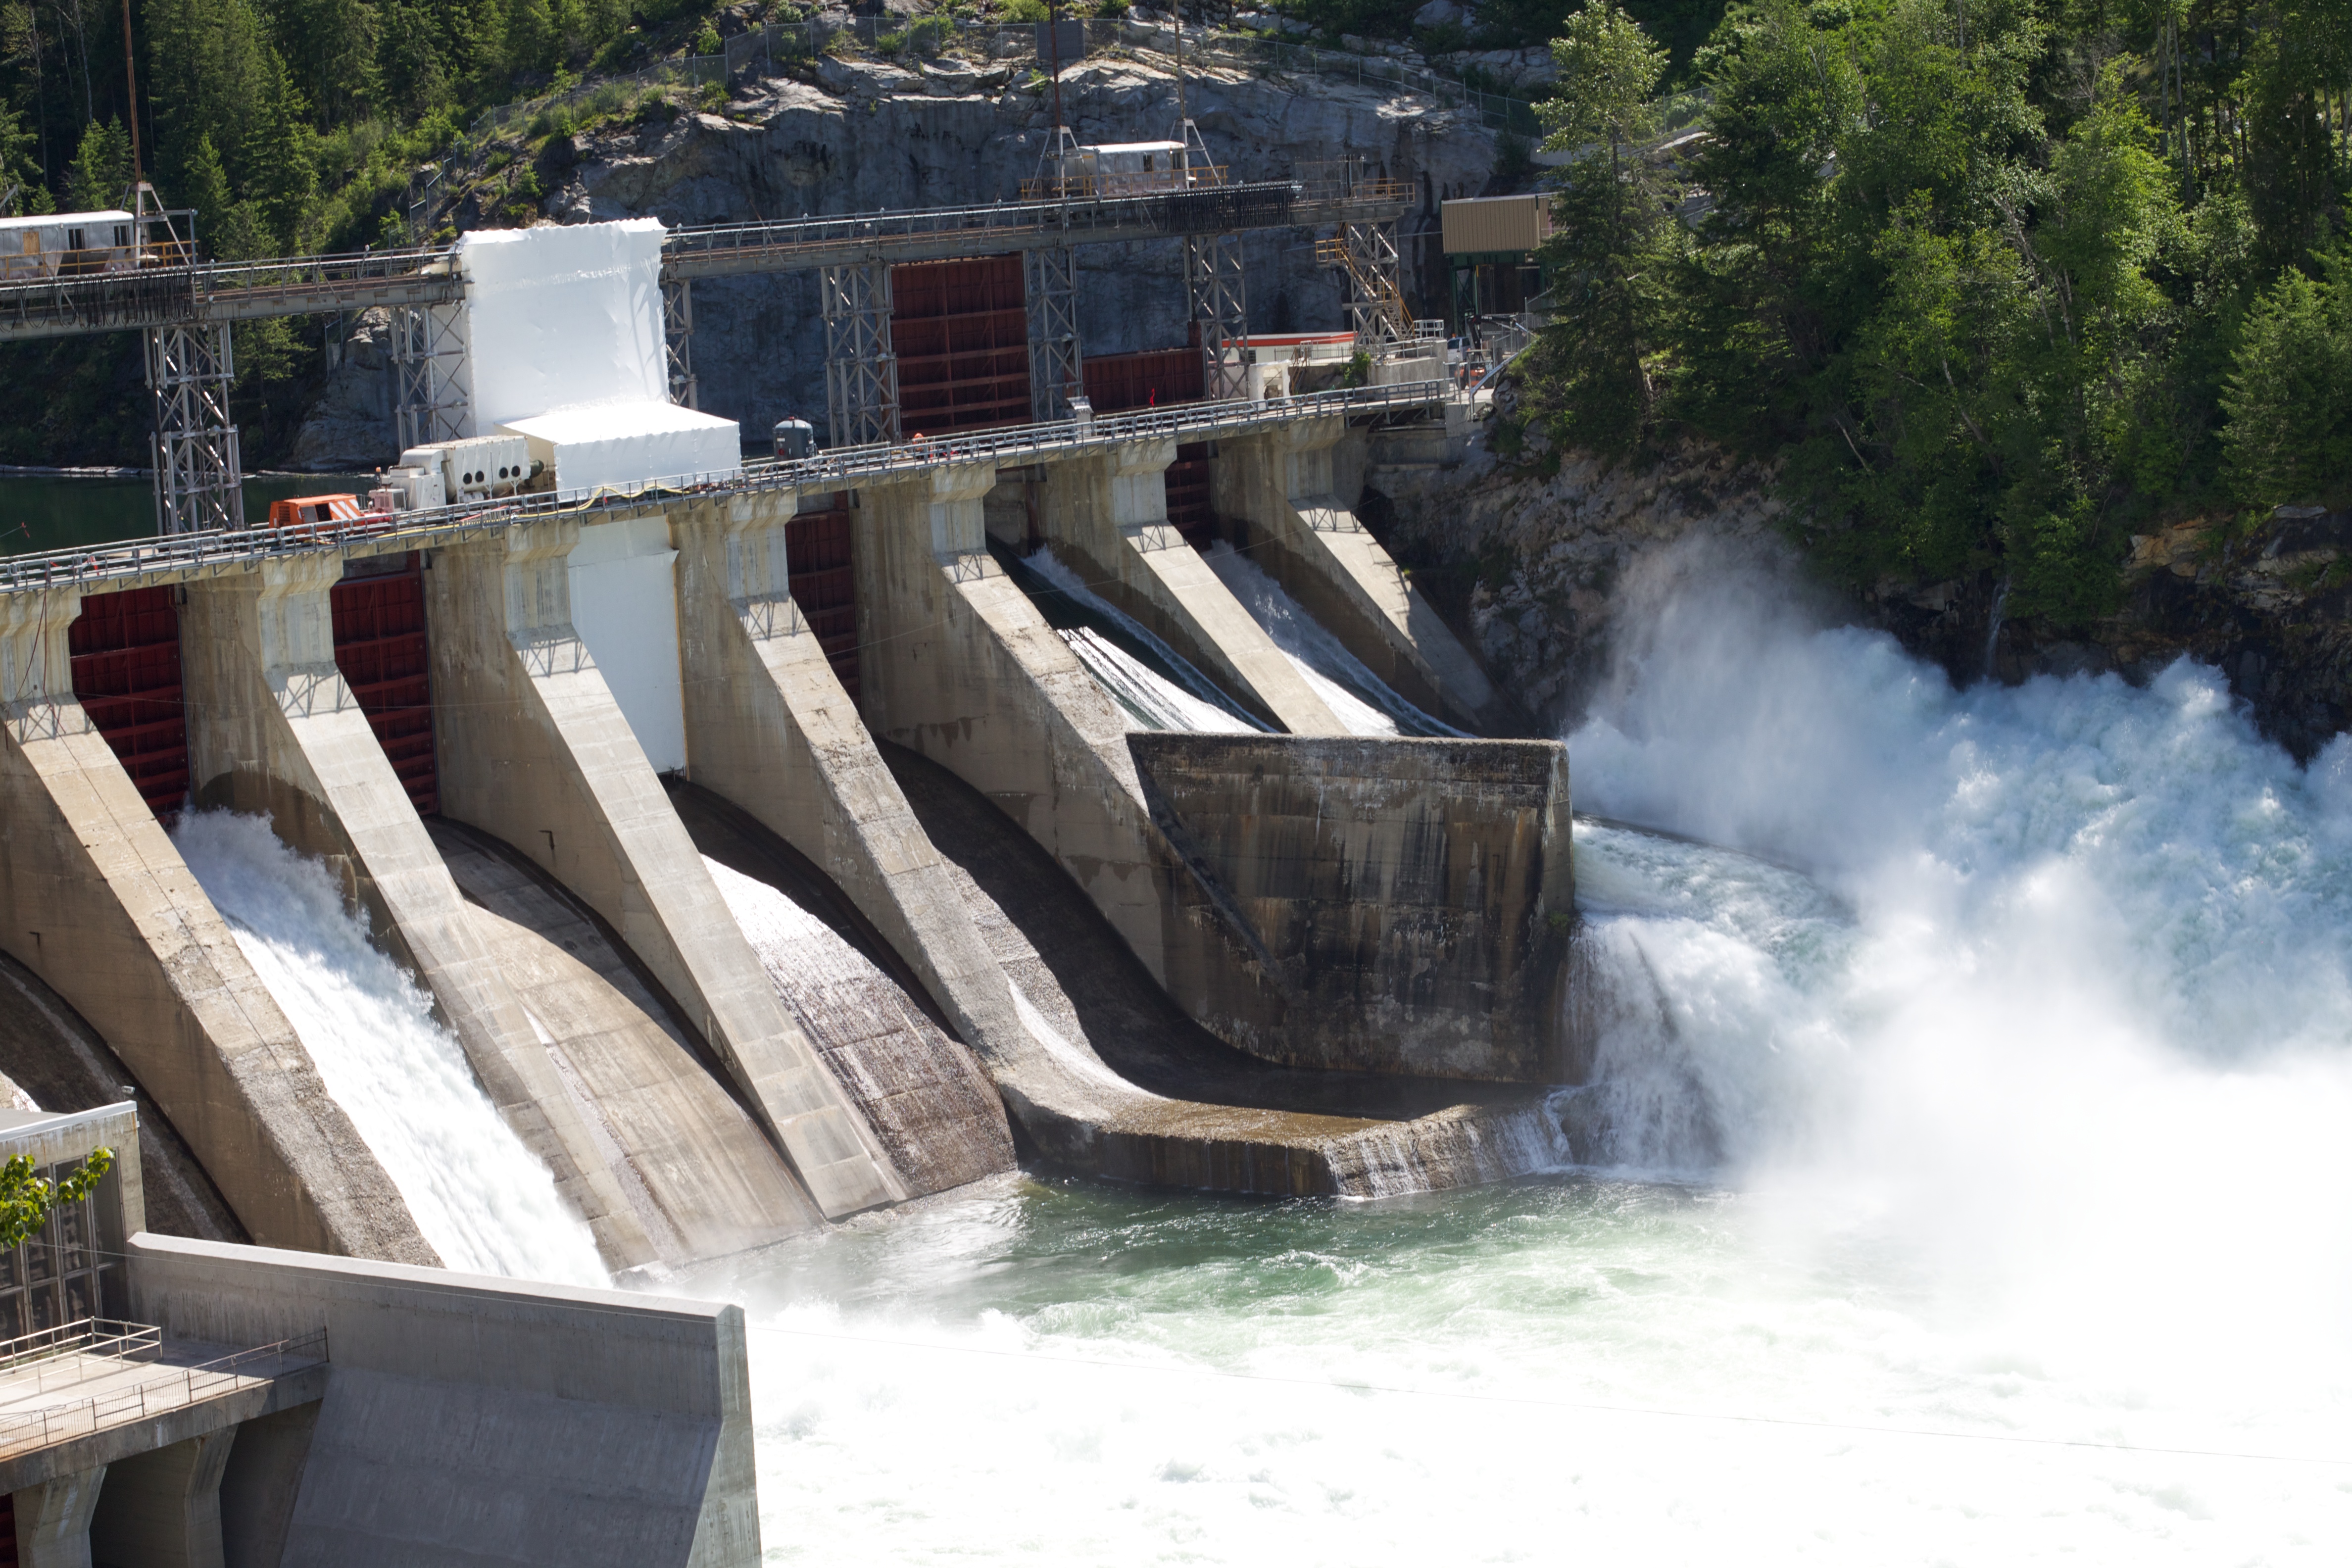
water, dam, reservoir, waterway, infrastructure, water feature, nonbuilding structure